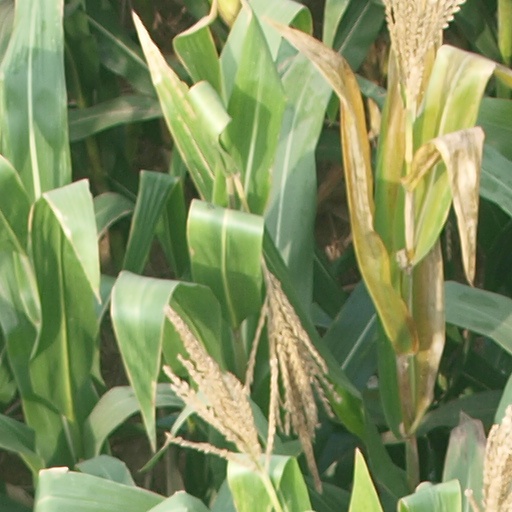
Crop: maize; corn